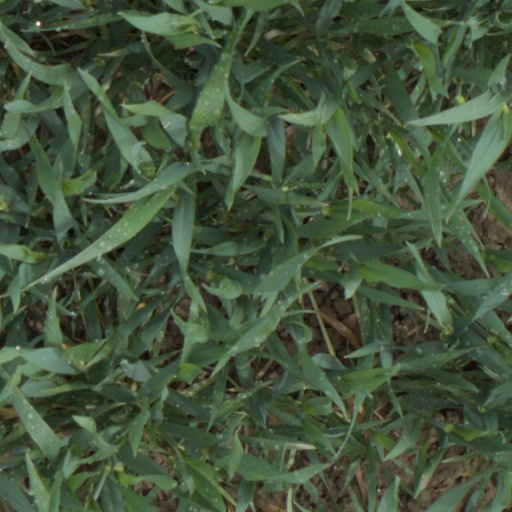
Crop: wheat